Lock No. 1, North New River Canal

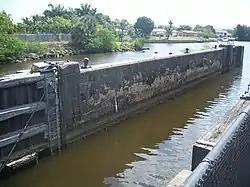
View of lock looking east and showing wooden gate with rack-and-pinion mechanism

Lock No. 1, North New River Canal (also known as the Sewell Lock or Broward Memorial Lock), which opened in 1912, is a historic lock on the North New River Canal located between Davie and Plantation, Florida, United States. It is located south of Plantation on SR 84. On February 17, 1978, it was added to the U.S. National Register of Historic Places.